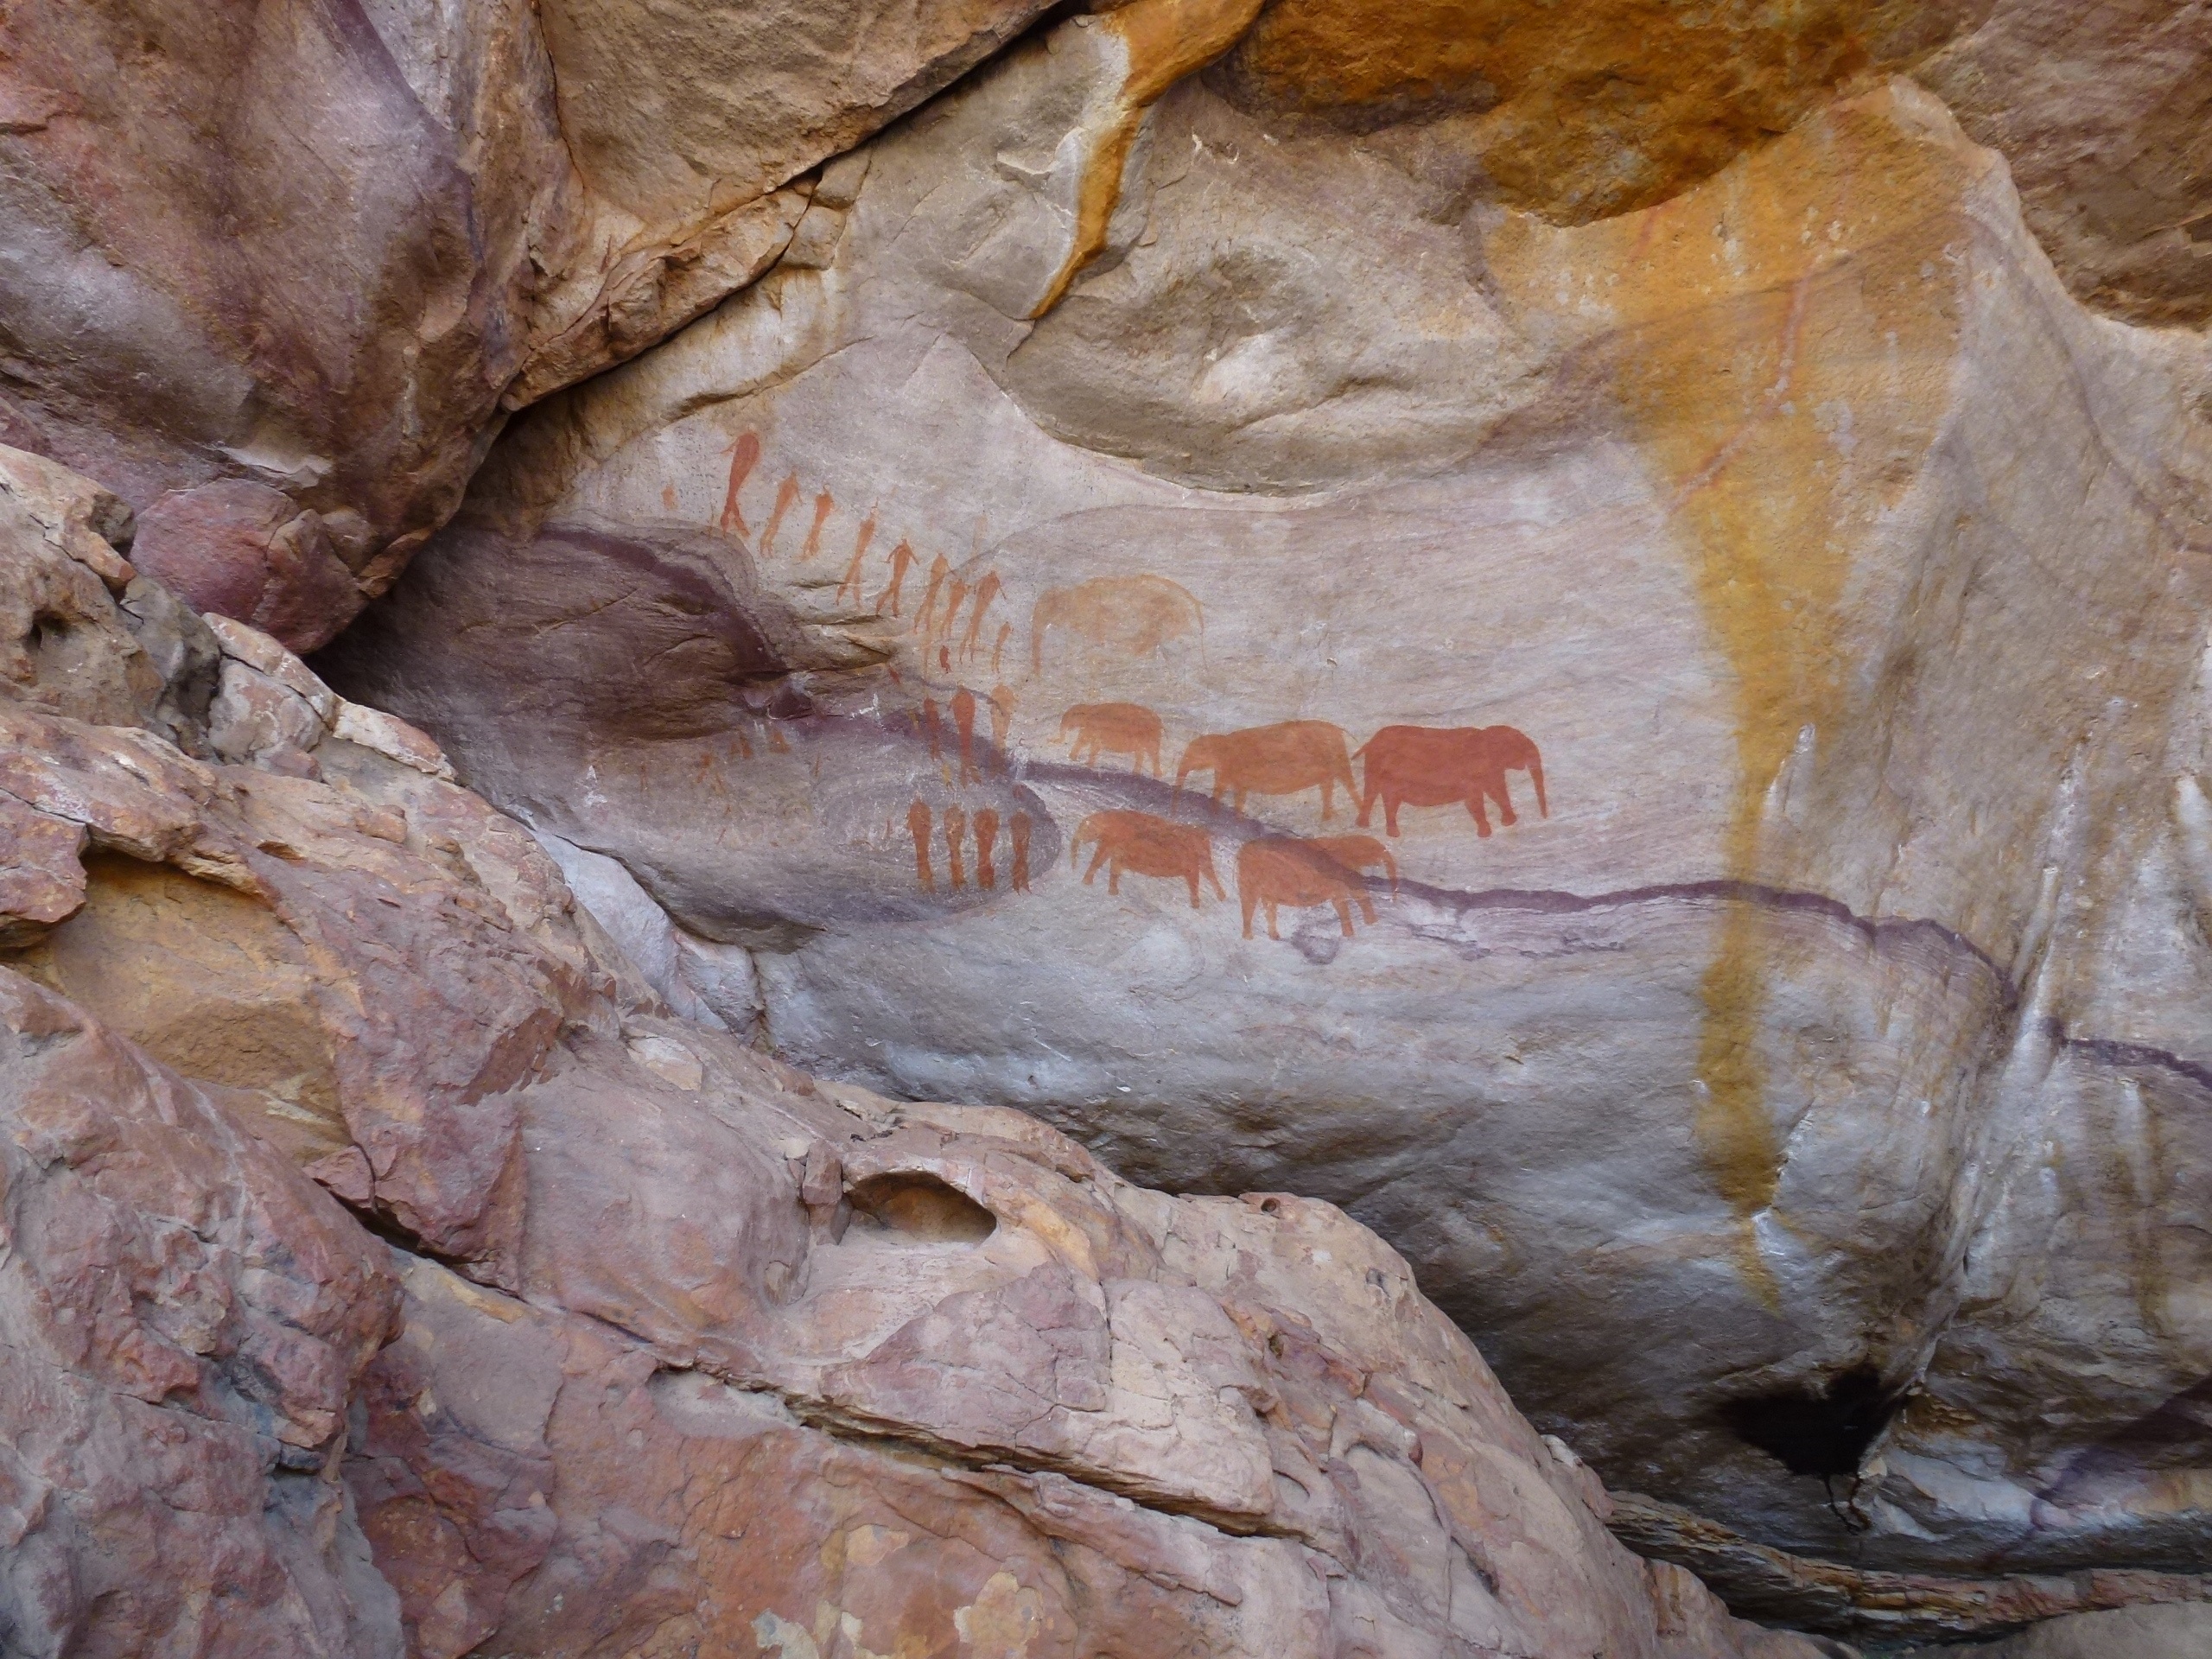
rock, formation, cave, canyon, elephant, geology, drawing, badlands, wadi, caving, south africa, landform, bushman, rock art, geographical feature